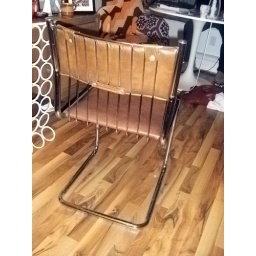
$5...getting the pads recovered in white to go with my holland table